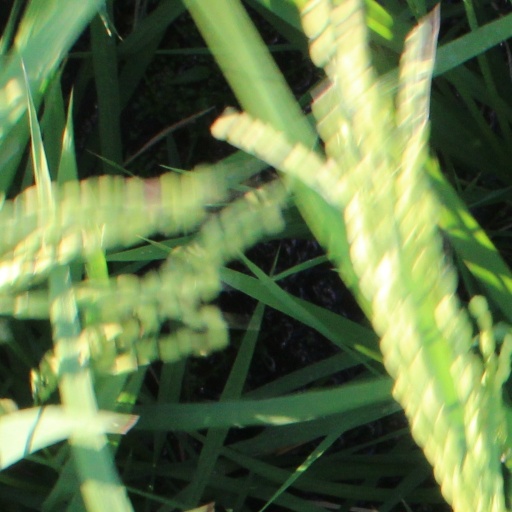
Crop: rice